Erechtheion

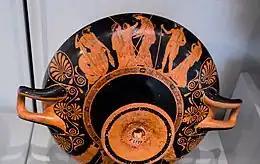

There are several theories about the function and significance of the Maiden Porch. Kontoleon has argued that it served as a monopteral heroön to the tomb of Kekrops. Scholl has argued that the korai are mourners for Kekrops because of the association of caryatids with tombs. Shear disputes this is a tomb since it does not follow the pattern of other religious tokens. For Shear the architectural supports are derived from the bases of the columns of the Temple of Artemis at Ephesus and are typical of the miniaturization of elements of the Ionic style when it was imported from Asia Minor to the Greek mainland. Nor was the use of korai as an architectural support element a novelty, as they were used before in the Siphnian Treasury at Delphi and perhaps the Kore of Lyons and therefore represent the classical expression of an established archaic tradition.